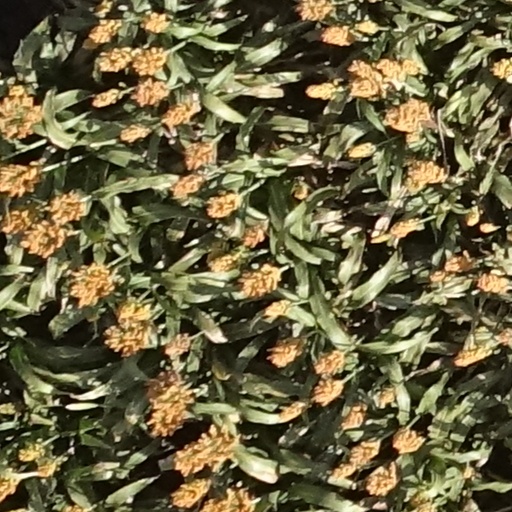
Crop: sorghum